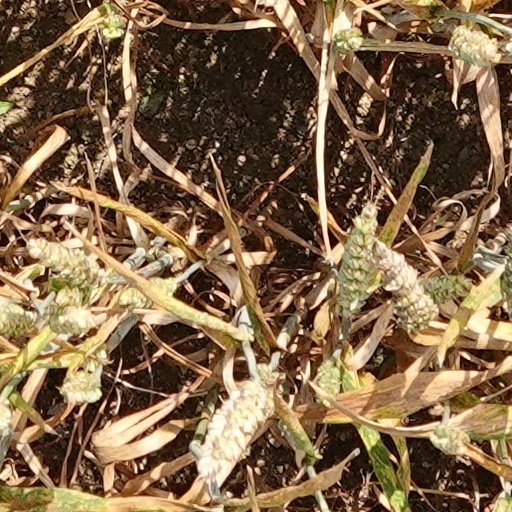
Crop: wheat